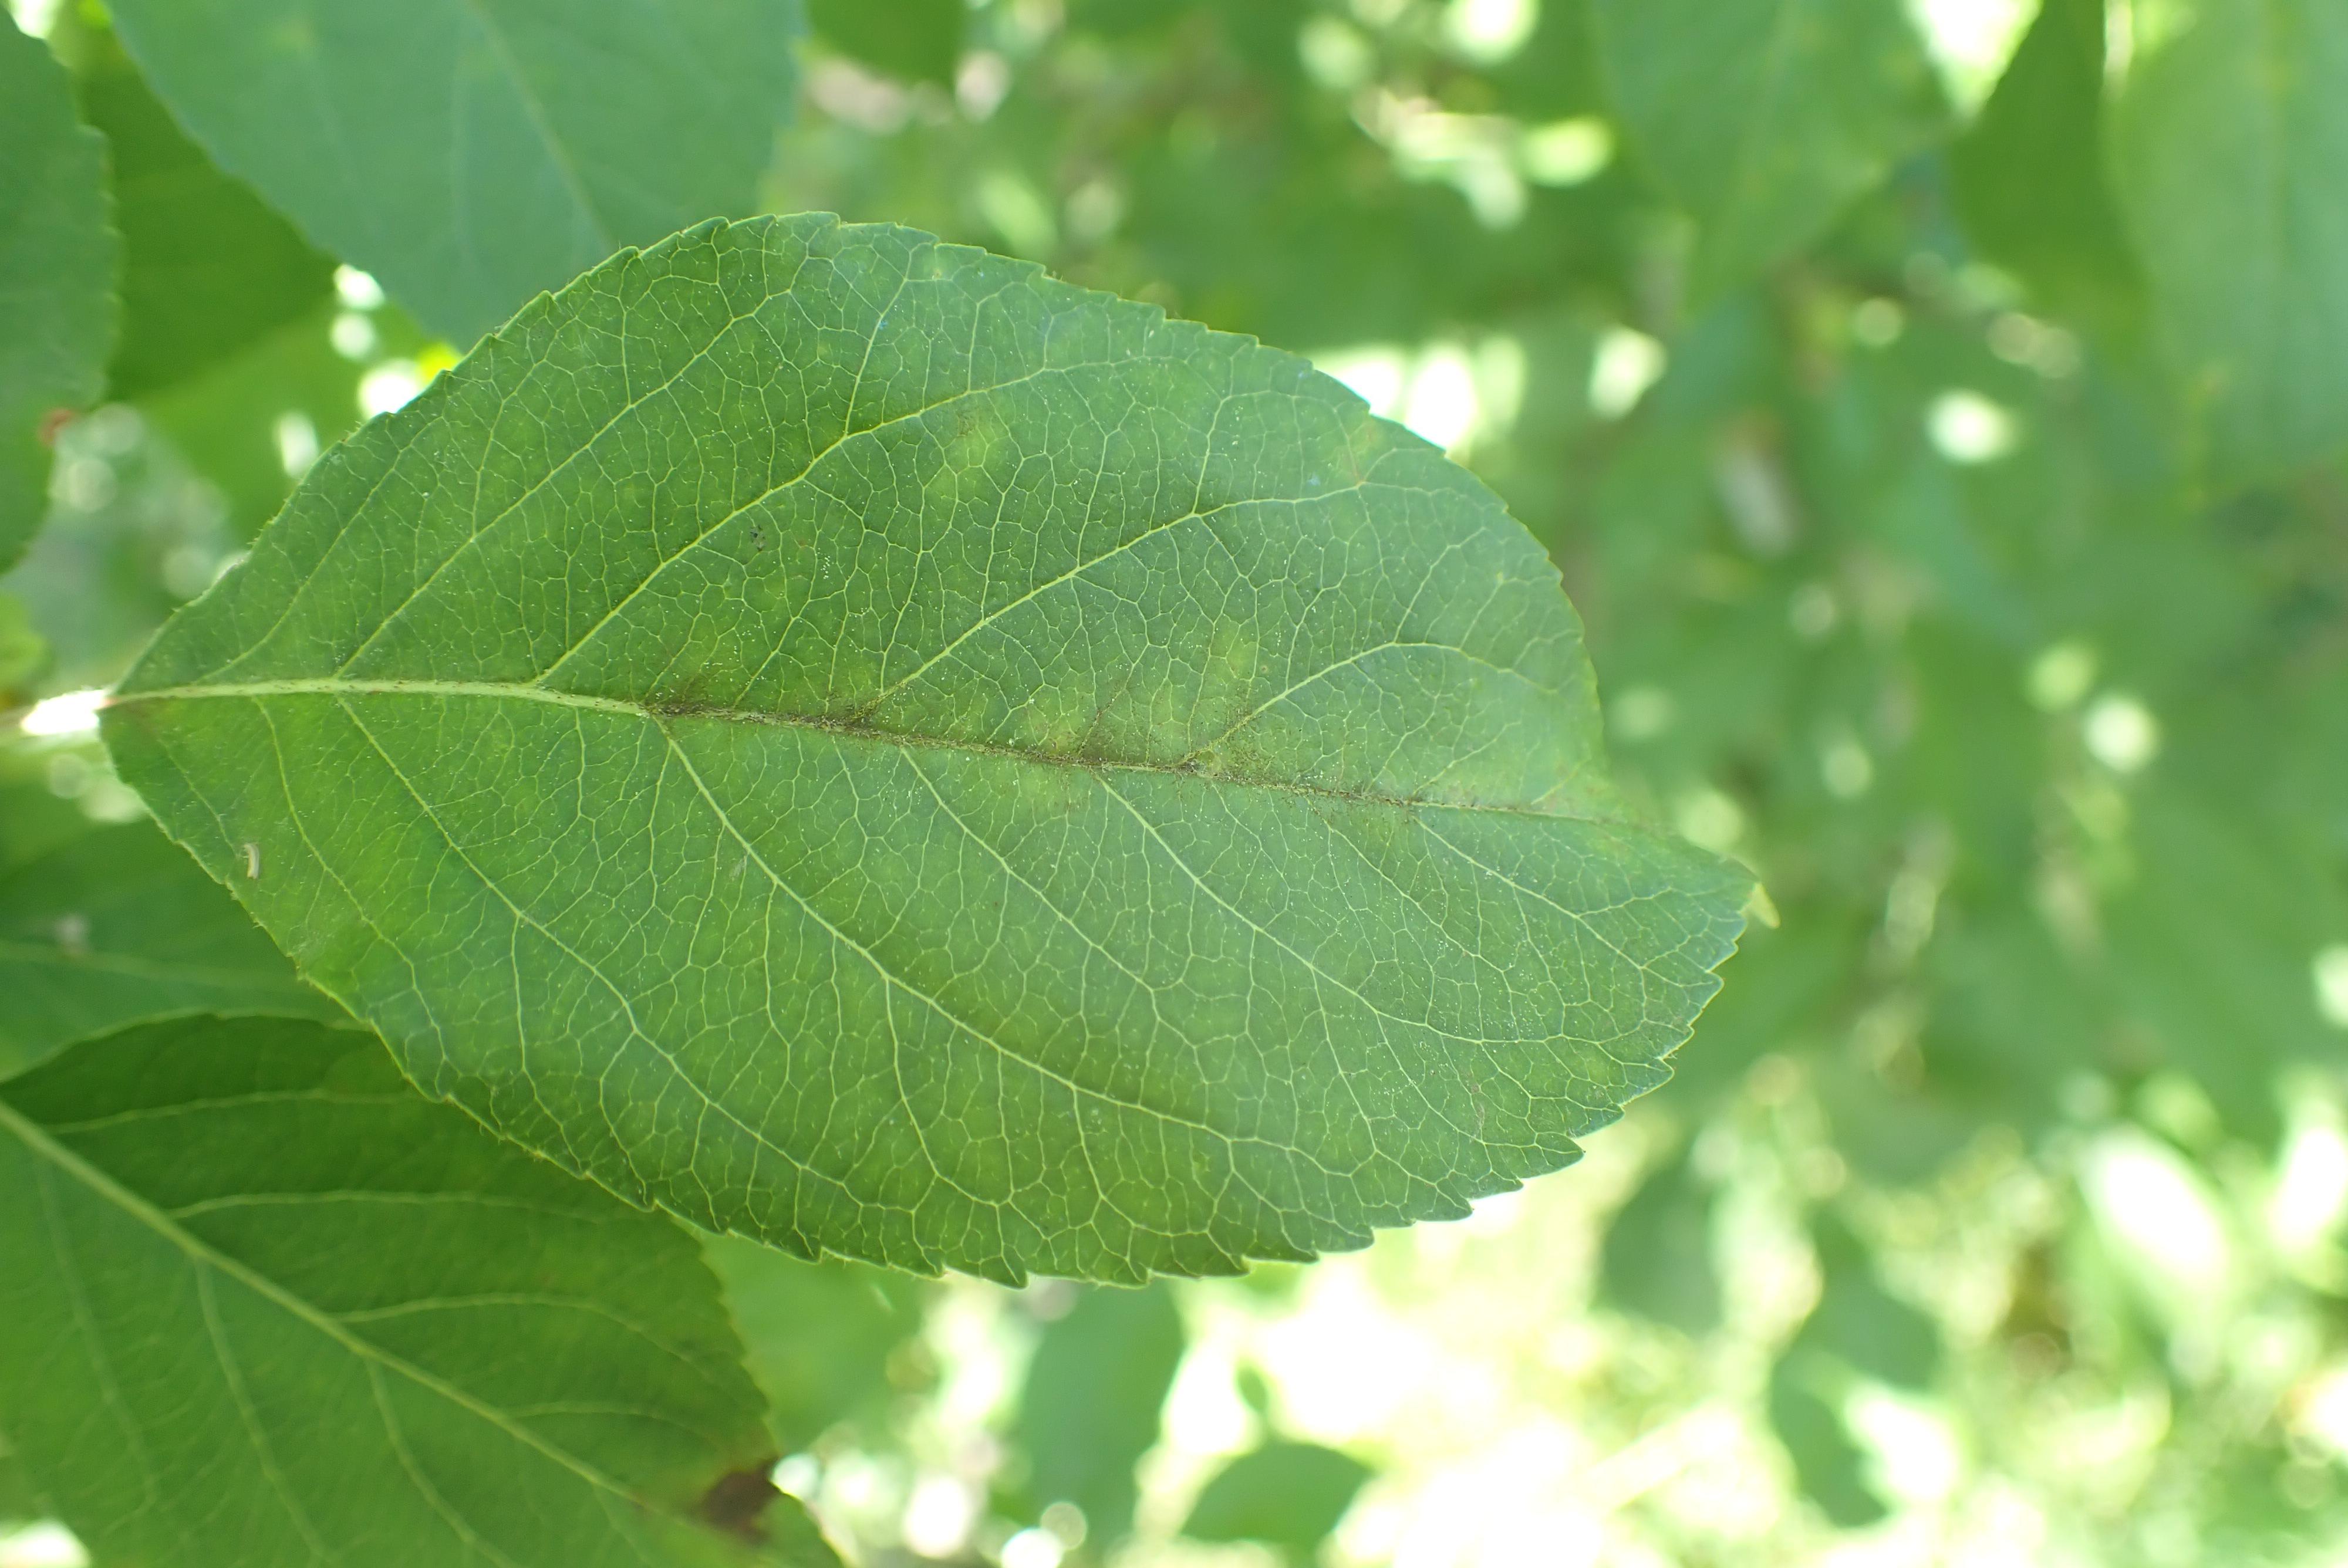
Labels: scab